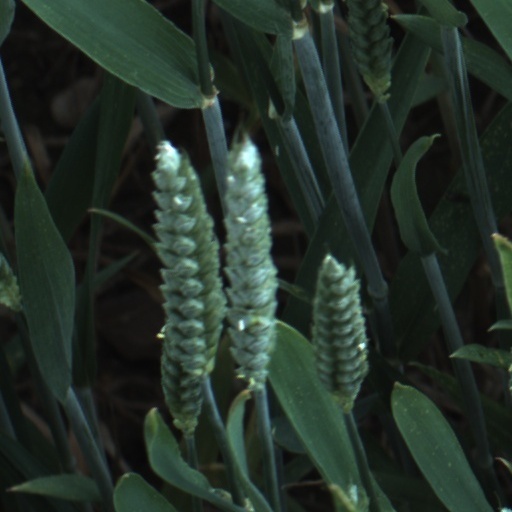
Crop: wheat